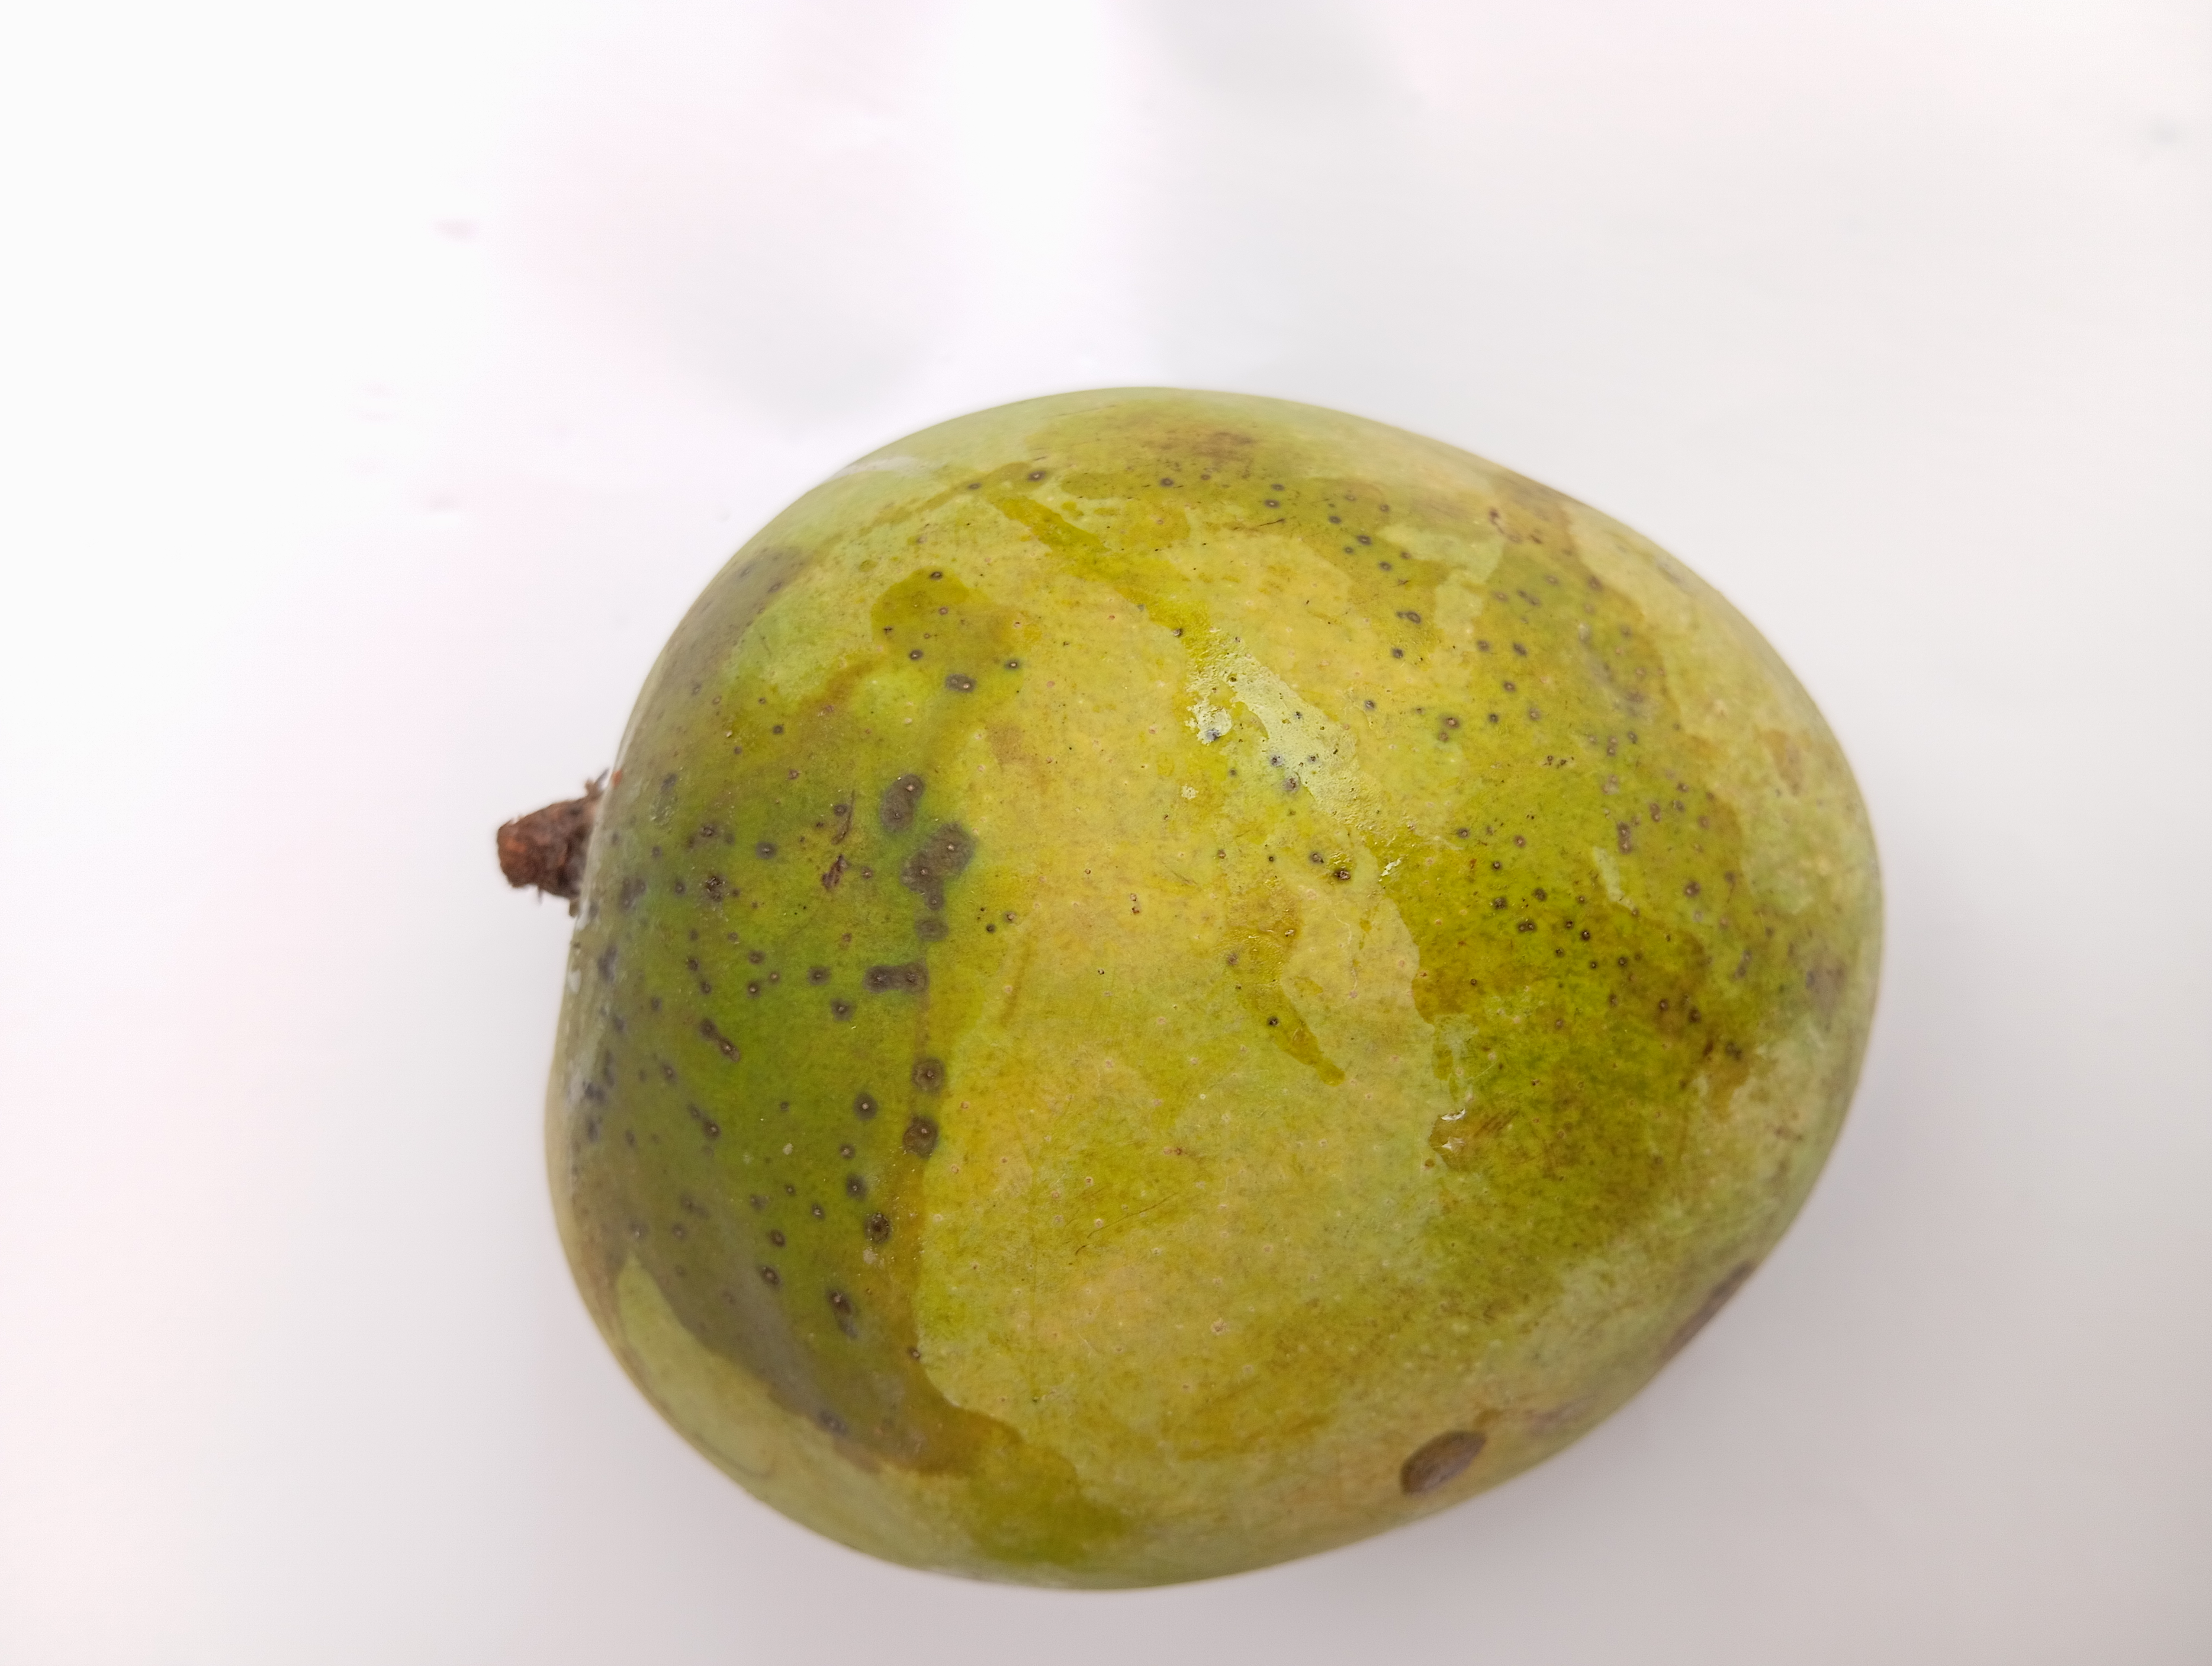
Mango variety: GobindoBhog